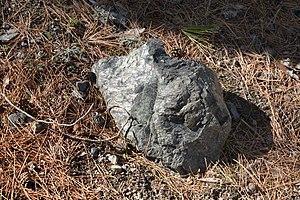
Rospigliani est une commune française située dans la circonscription départementale de la Haute-Corse et le territoire de la collectivité de Corse. Elle appartient à l'ancienne piève de Rogna.